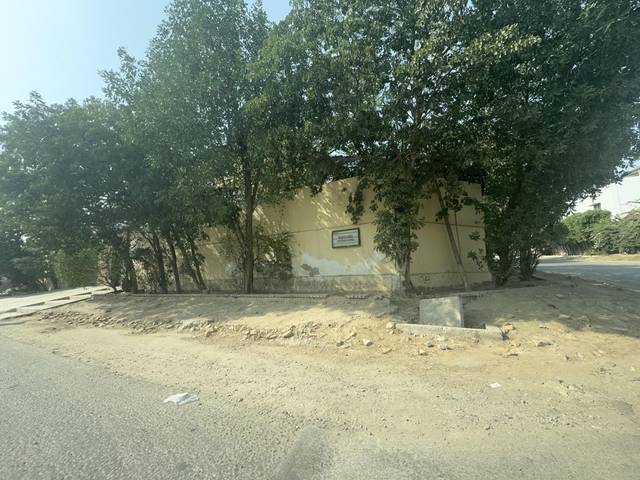
Region: Pakistan
Coordinates: 24.81, 67.057